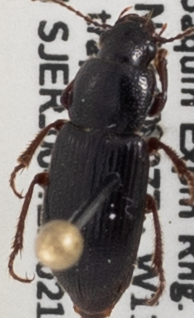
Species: Dicheirus piceus
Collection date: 2021-04-28 04:00:00
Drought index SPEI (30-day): -1.85
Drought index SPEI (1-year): -1.69
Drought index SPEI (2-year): -1.69